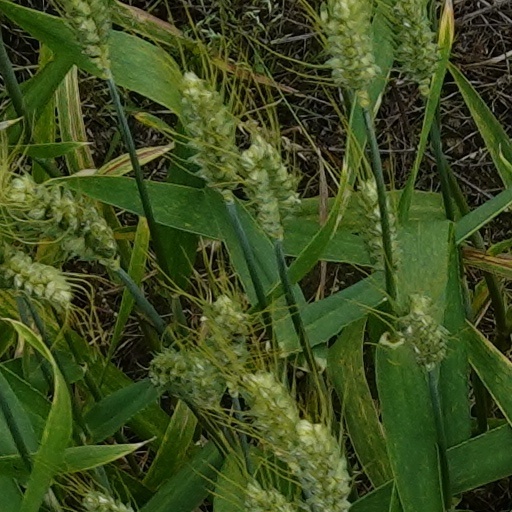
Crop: wheat